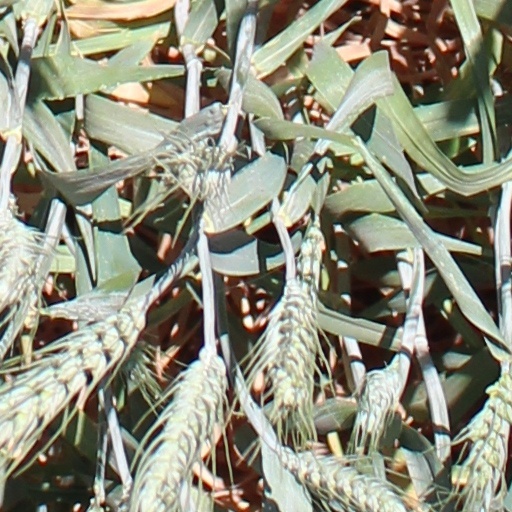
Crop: wheat